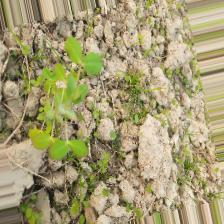
Label: Lentil Rust